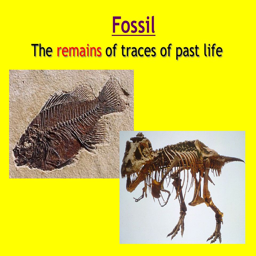
fossil the remains of traces of past life